Chris Miller (quarterback)

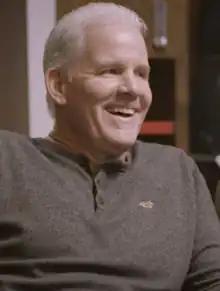
Miller in 2021

Christopher James Miller (born August 9, 1965) is an American football coach and former player. He played professionally as a quarterback in the National Football League (NFL). Miller played college football for the Oregon Ducks and was selected by the Atlanta Falcons in the first round of the 1987 NFL draft with the 13th overall pick. He also played in the NFL for the Los Angeles / St. Louis Rams and Denver Broncos.